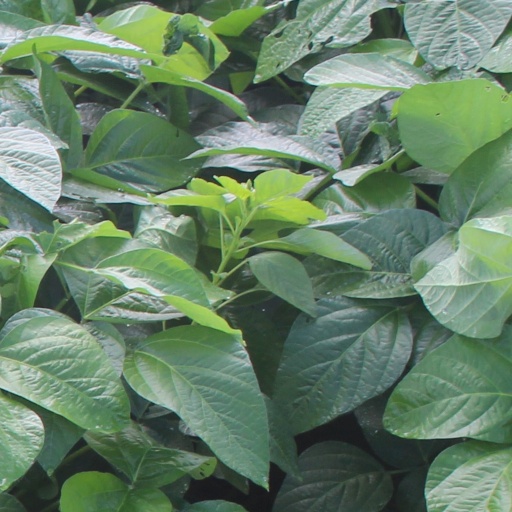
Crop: soybean